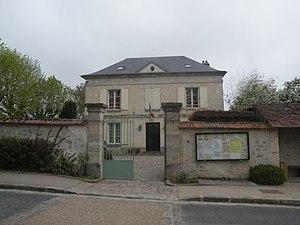
Maudétour-en-Vexin mairie